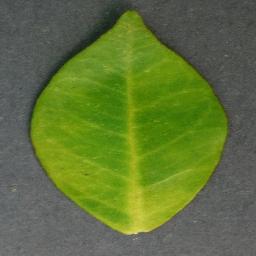
Label: Orange___Haunglongbing_(Citrus_greening)